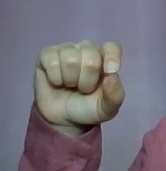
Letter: fa